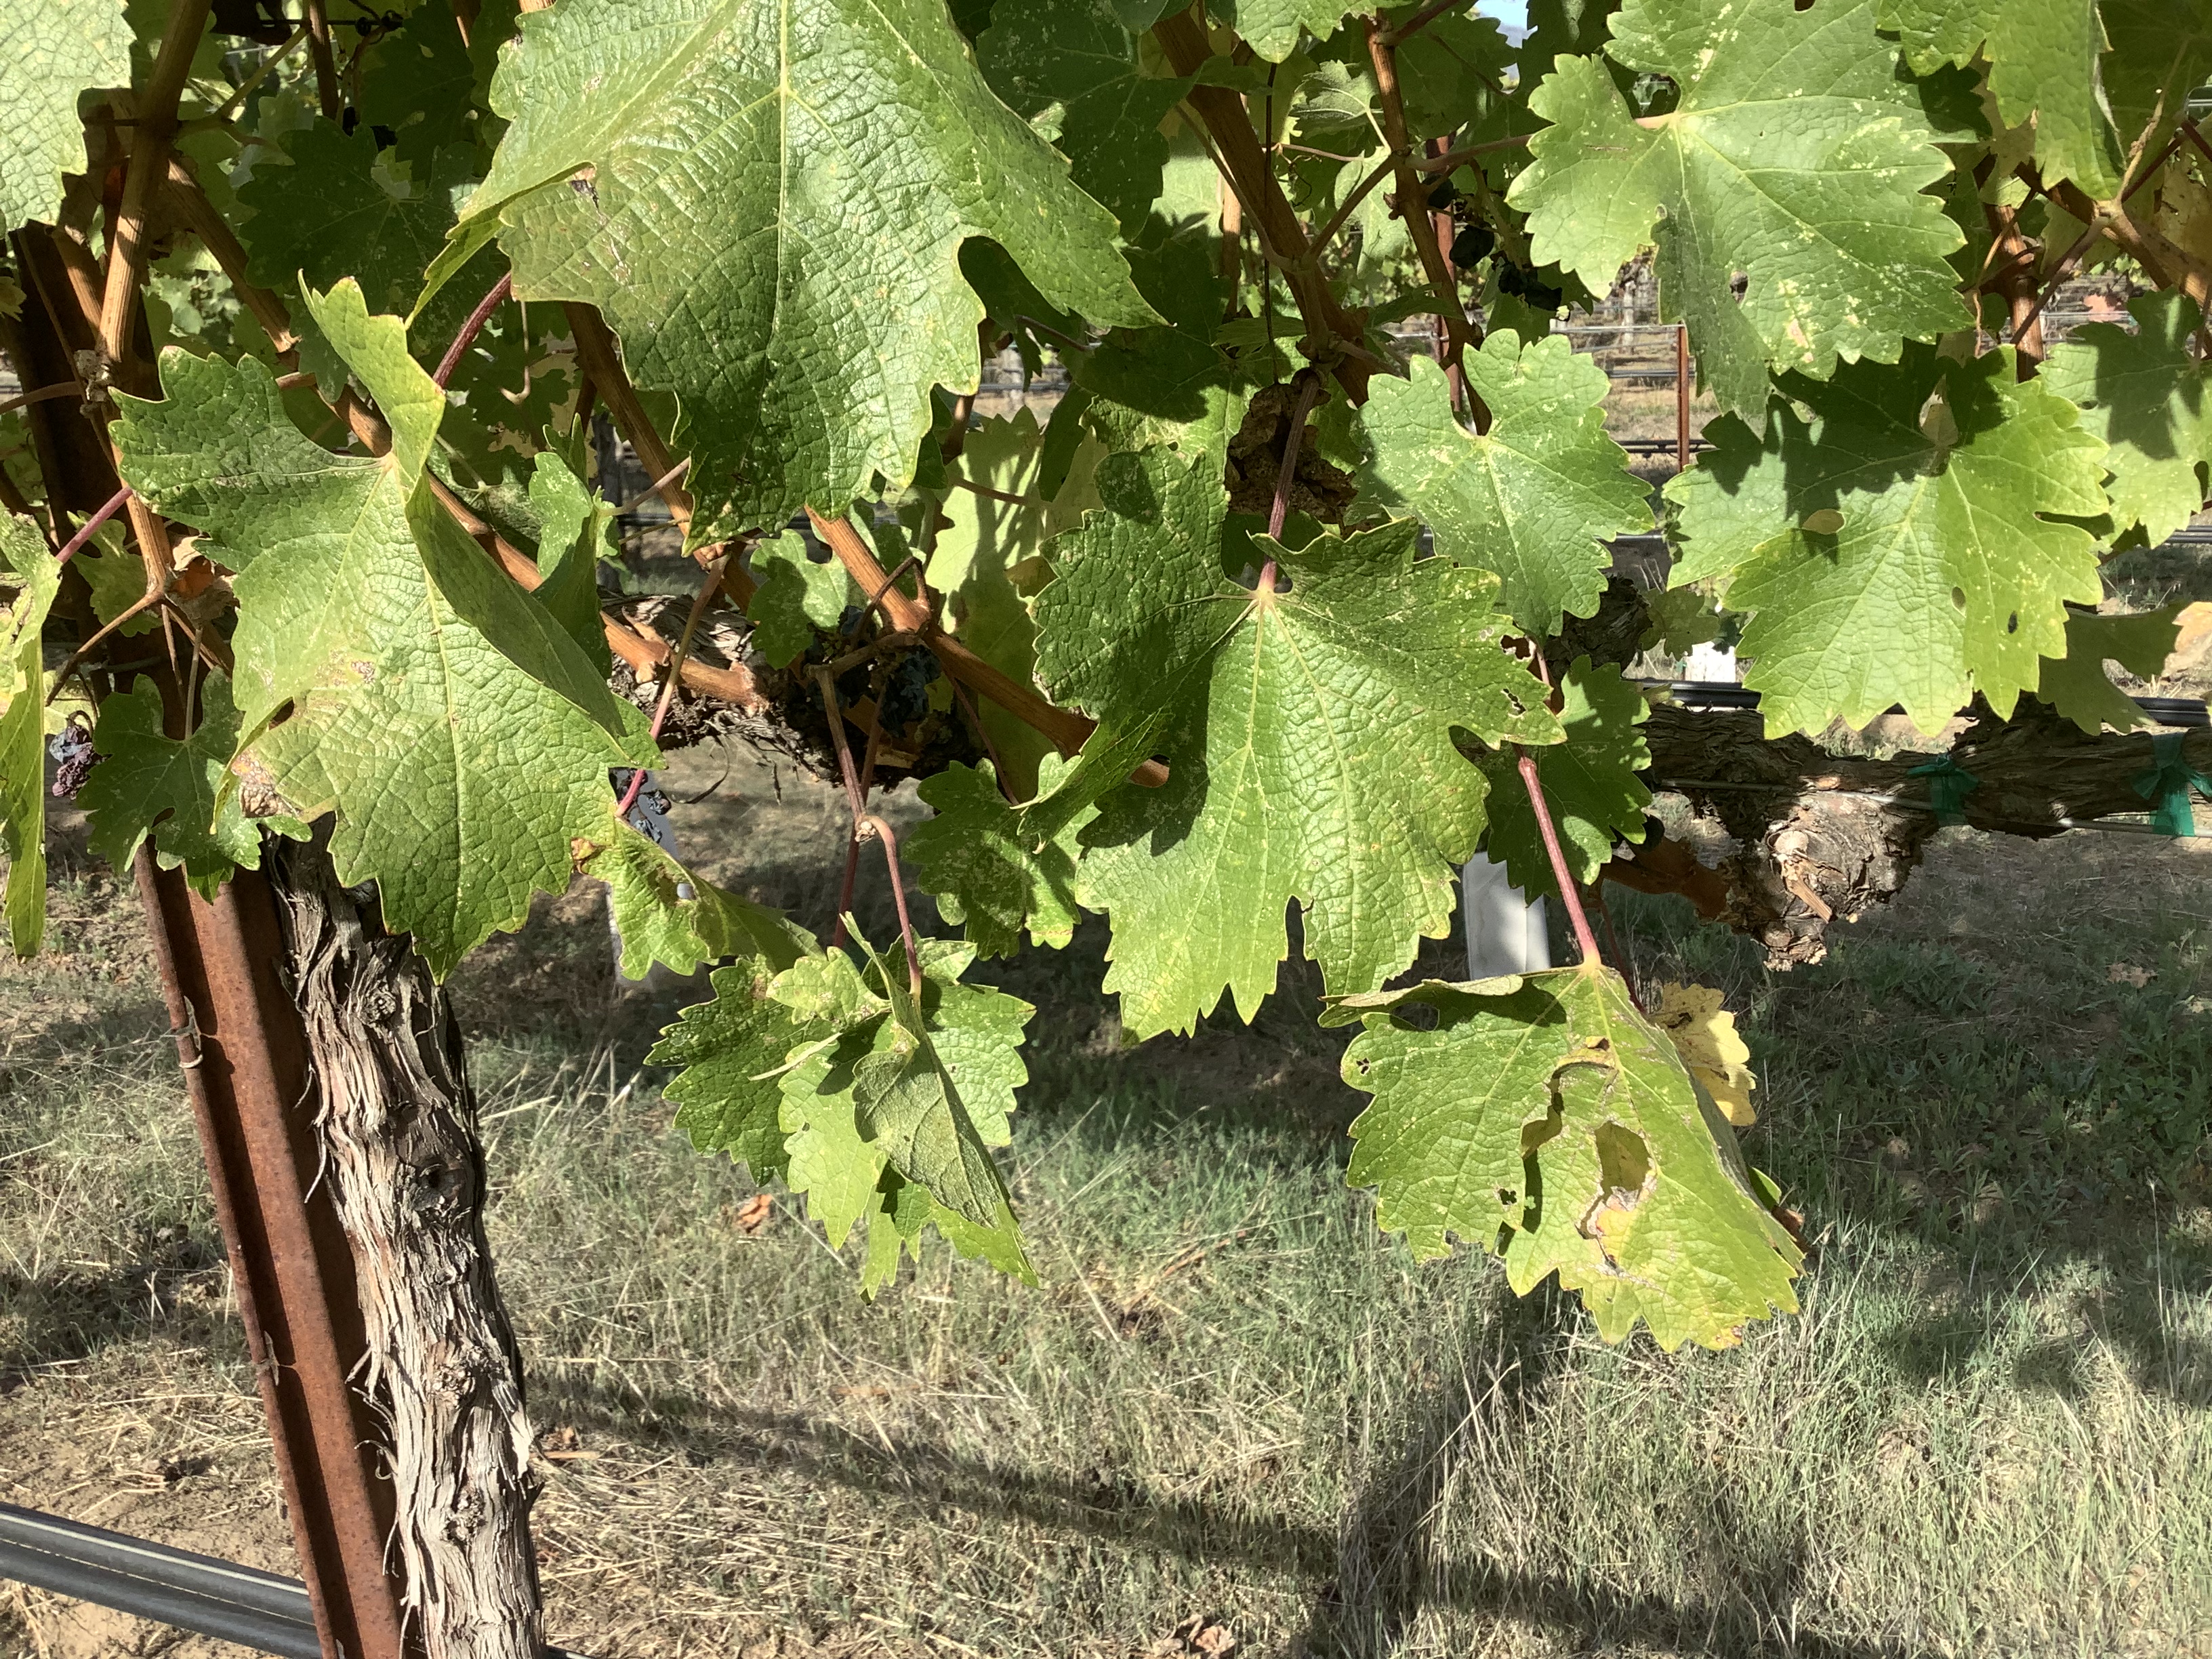
Label: No Virus